History of Celtic F.C. (1887–1994)

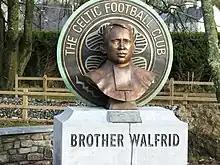
Commemorative sculpture of Brother Walfrid, founder of Celtic Football Club

Celtic Football Club was constituted in 1888 with the purpose of creating a club for Irish Immigrants. Celtic play home games at Celtic Park, having moved there from their original ground in 1892. From 1887-1994, Celtic quickly established itself as a dominant force in Scottish football, winning six successive league titles during the first decade of the 20th century. A fierce rivalry developed with Rangers, and the two clubs became known as the Old Firm.